Honeyland

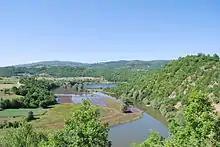
The film was originally planned as a documentary short about preserving the region surrounding river Bregalnica ("pictured").

"Honeyland" is Tamara Kotevska's and Ljubomir Stefanov's second collaboration on a documentary movie after "Lake of Apples" (2017). The movie was originally intended as government-funded documentary short focusing on the Bregalnica river and the preservation of the surrounding region in Lozovo municipality, central North Macedonia. The project was also part of the Swiss Agency for Development and Cooperation's program for preservation of North Macedonia's natural resources. Finance came from a $25,000 grant awarded by San Francisco International Film Festival's documentary fund and three million Macedonian denars awarded by North Macedonia Film Agency.